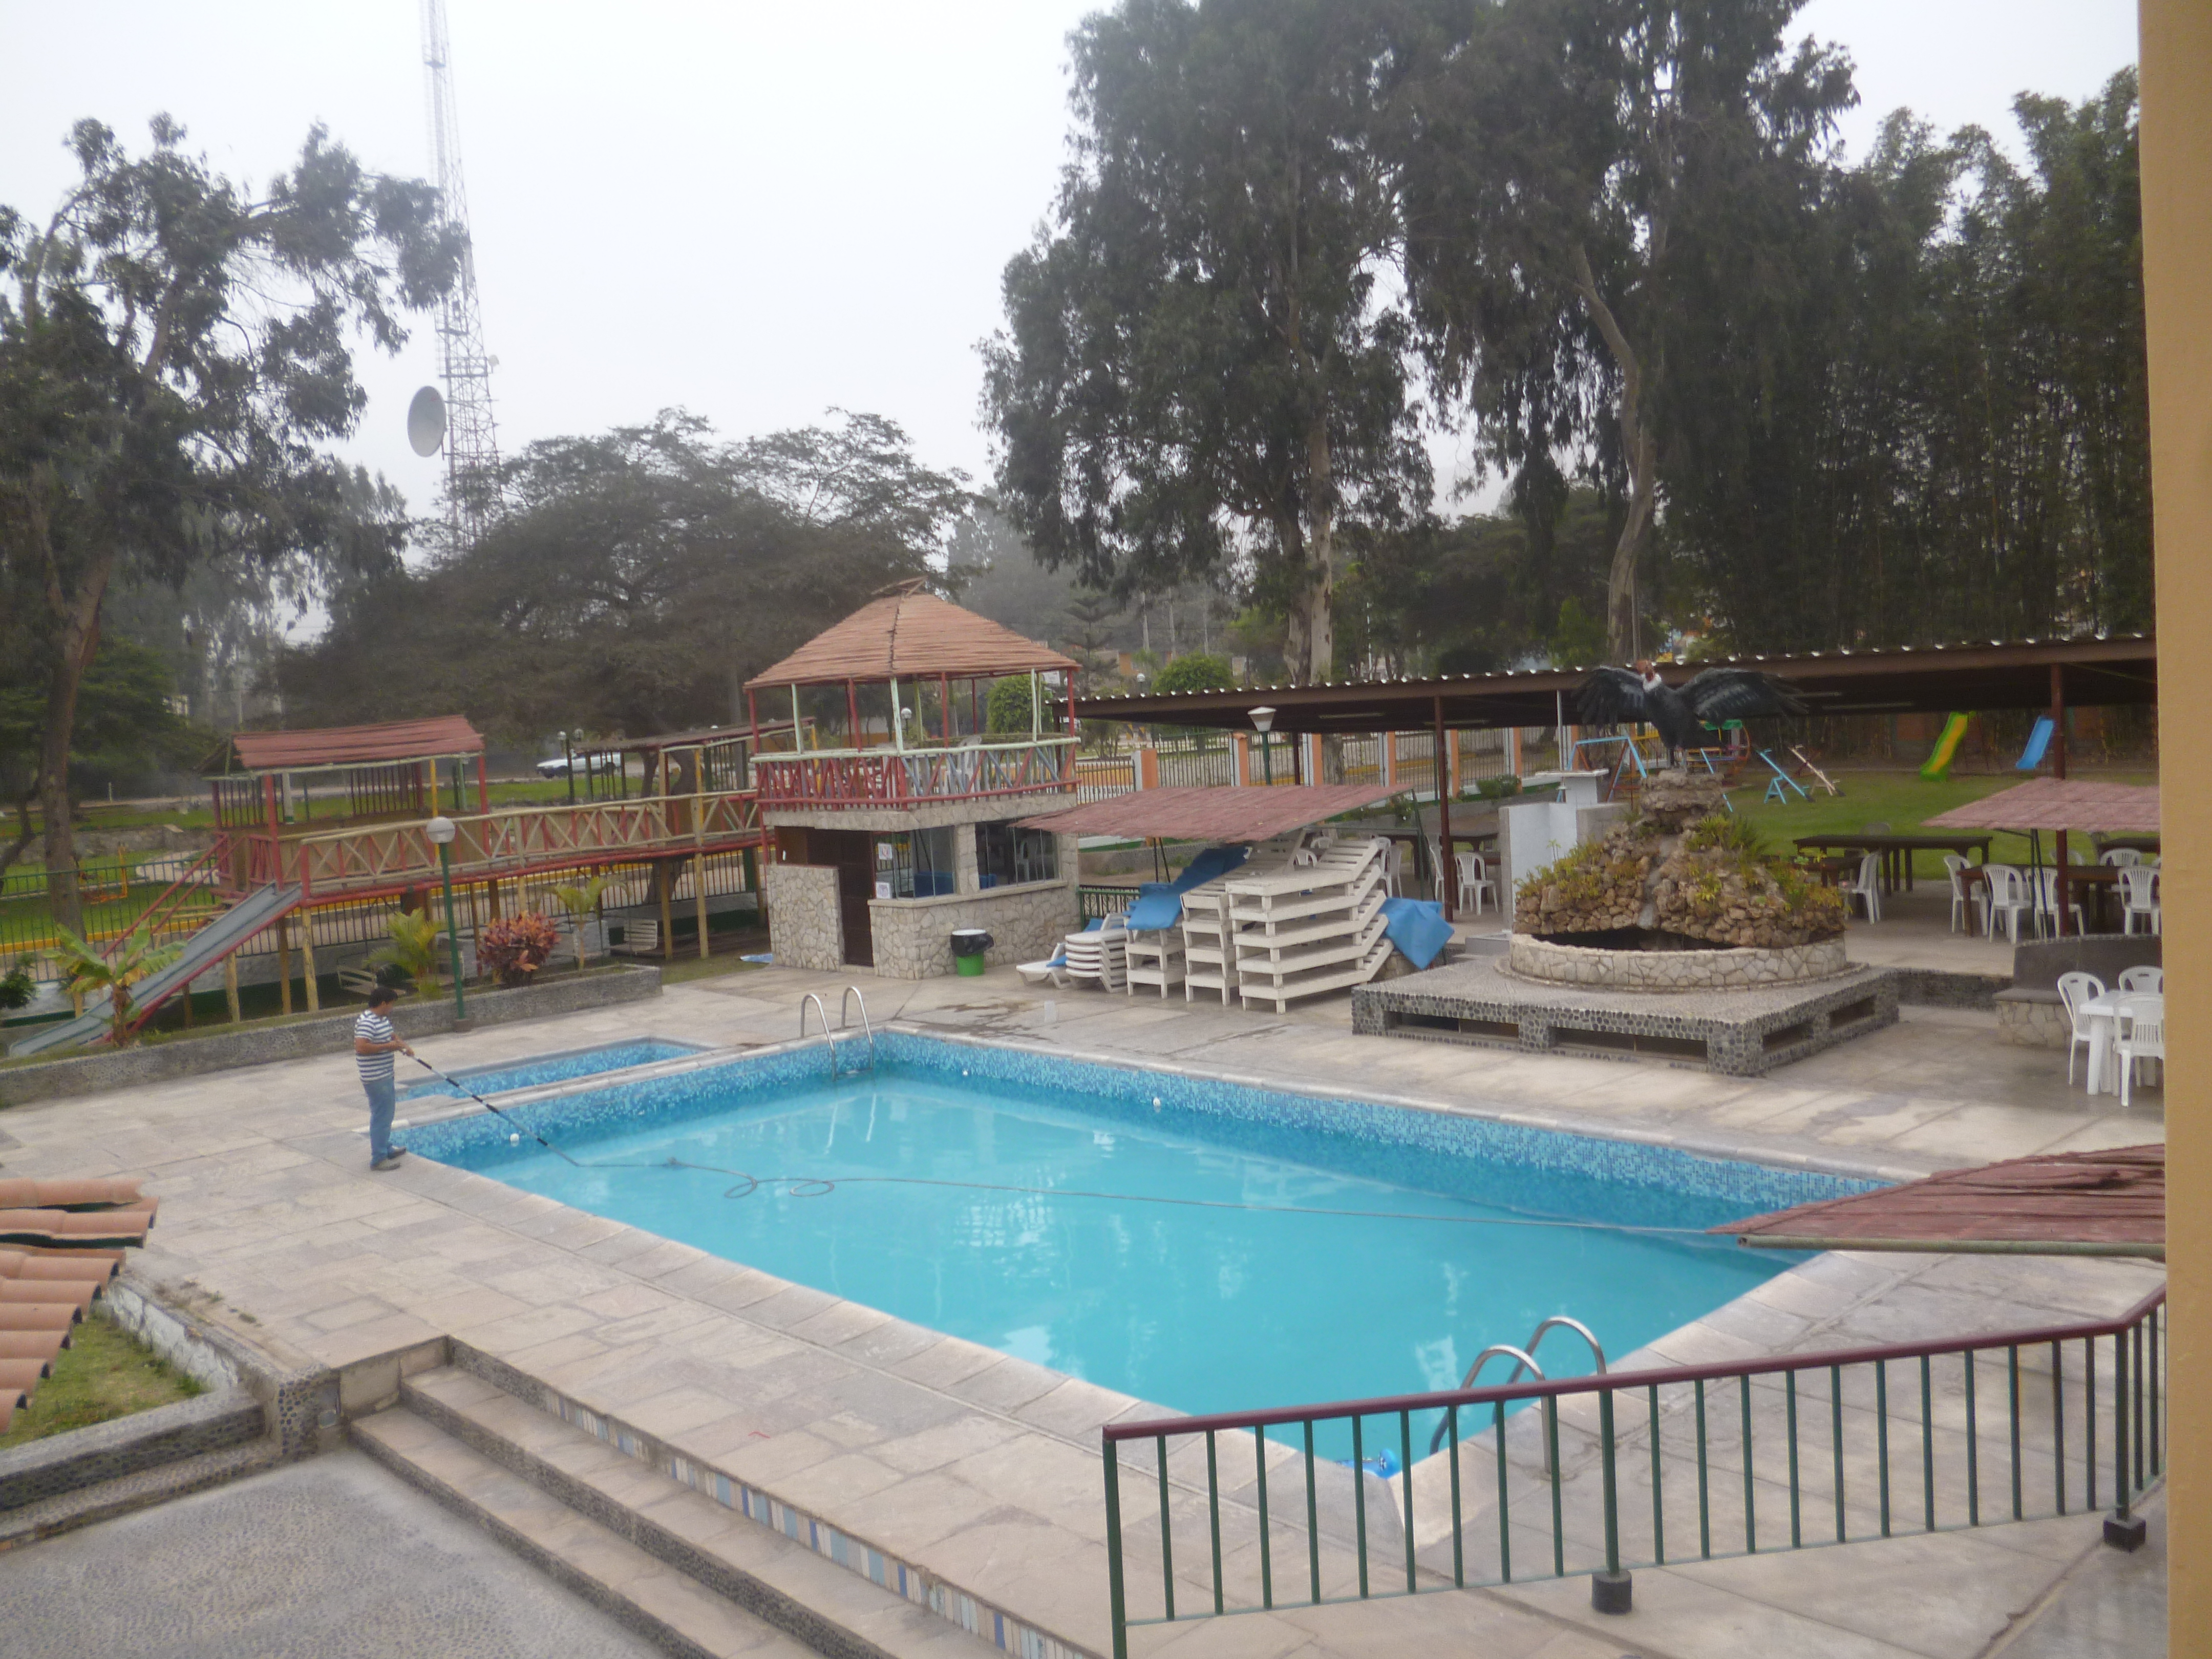
travel, water, property, sky, plant, swimming pool, building, tree, chair, outdoor furniture, body of water, shade, house, leisure, composite material, real estate, landscape, fence, recreation, eco hotel, resort town, sunlounger, rectangle, wood, apartment, resort, condominium, landscaping, roof, home, vacation, leisure centre, palm tree, grass, backyard, room, cottage, estate, chaise longue